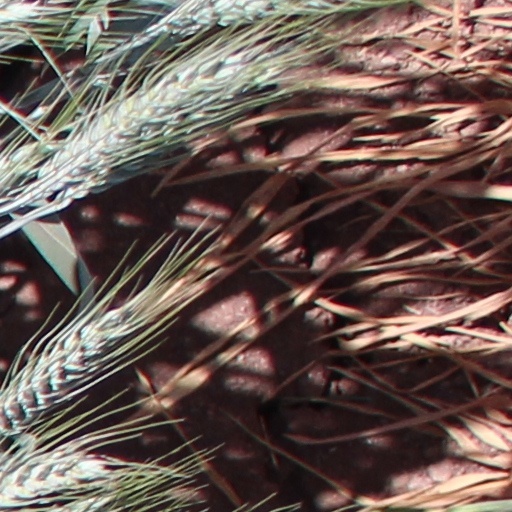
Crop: wheat